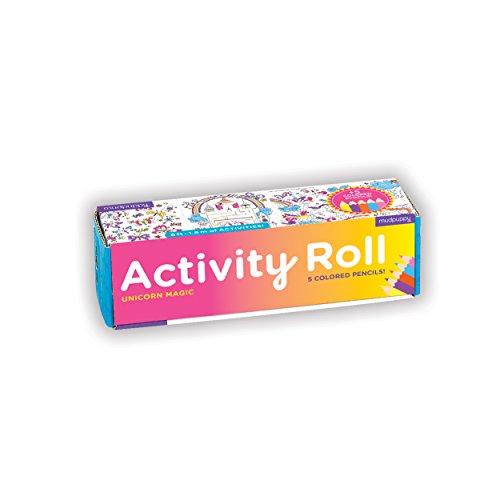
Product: Mudpuppy Unicorn Magic Activity Coloring Roll, Age 4+, Creative Fun with Coloring, Mazes, Spot The Difference and More, Includes 5 Colored Pencils, Easy to Store Unicorn Paper Roll
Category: Toys & Games | Arts & Crafts
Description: INCLUDES COLORED PENCILS: The fun roll of activities is ready to use as soon as you open the box Five bright colored pencils in blue, pink, orange, purple, and yellow are included to create hours of unicorn artwork.
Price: $6.99
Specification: ProductDimensions:8.2x2.5x2.5inches|ItemWeight:1.6ounces|ShippingWeight:2.08ounces(Viewshippingratesandpolicies)|DomesticShipping:ItemcanbeshippedwithinU.S.|InternationalShipping:ThisitemcanbeshippedtoselectcountriesoutsideoftheU.S.LearnMore|ASIN:0735353913|Itemmodelnumber:9780735353916|Manufacturerrecommendedage:4-10years